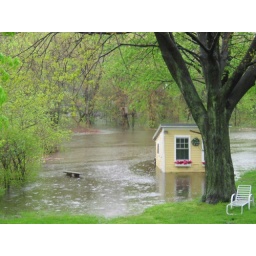
Sunday, 1pm, water above the fork in the tree behind the coop.